Prince Bernhard of Lippe-Biesterfeld

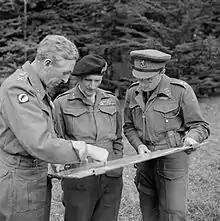
General Brian Horrocks, Field Marshal Bernard Montgomery and Prince Bernhard before Operation Market Garden on 8 September 1944

Bernhard met then-Princess Juliana at the 1936 Winter Olympics at Garmisch-Partenkirchen. Juliana's mother, Queen Wilhelmina, had spent most of the 1930s looking for a suitable husband for Juliana. As a Protestant of royal rank (the House of Lippe was a sovereign house in the German Empire), Bernhard was deemed acceptable for the devoutly religious Wilhelmina. They were distantly related, seventh cousins, both descending from Lebrecht, Prince of Anhalt-Zeitz-Hoym. Wilhelmina left nothing to chance, and had her lawyers draft a very detailed prenuptial agreement that specified exactly what Bernhard could and could not do. The couple's engagement was announced on 8 September 1936, and they were married at The Hague on 7 January 1937. Earlier, Bernhard had been granted Dutch citizenship and changed the spelling of his names from German to Dutch. Previously styled as Serene Highness, he became a Royal Highness by Dutch law. His appropriateness as consort of the future Queen would later become a matter of considerable public debate.